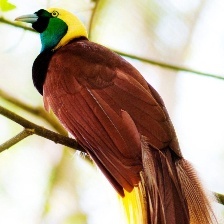
Species: BIRD OF PARADISE
Scientific name: STRELITZIA